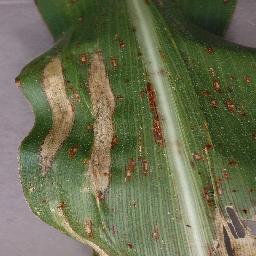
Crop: corn
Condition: (maize)_northern_blight